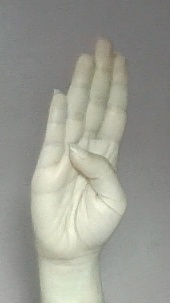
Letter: kaaf